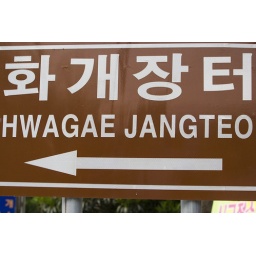
A small market near Jirisan mountain in South Korea.